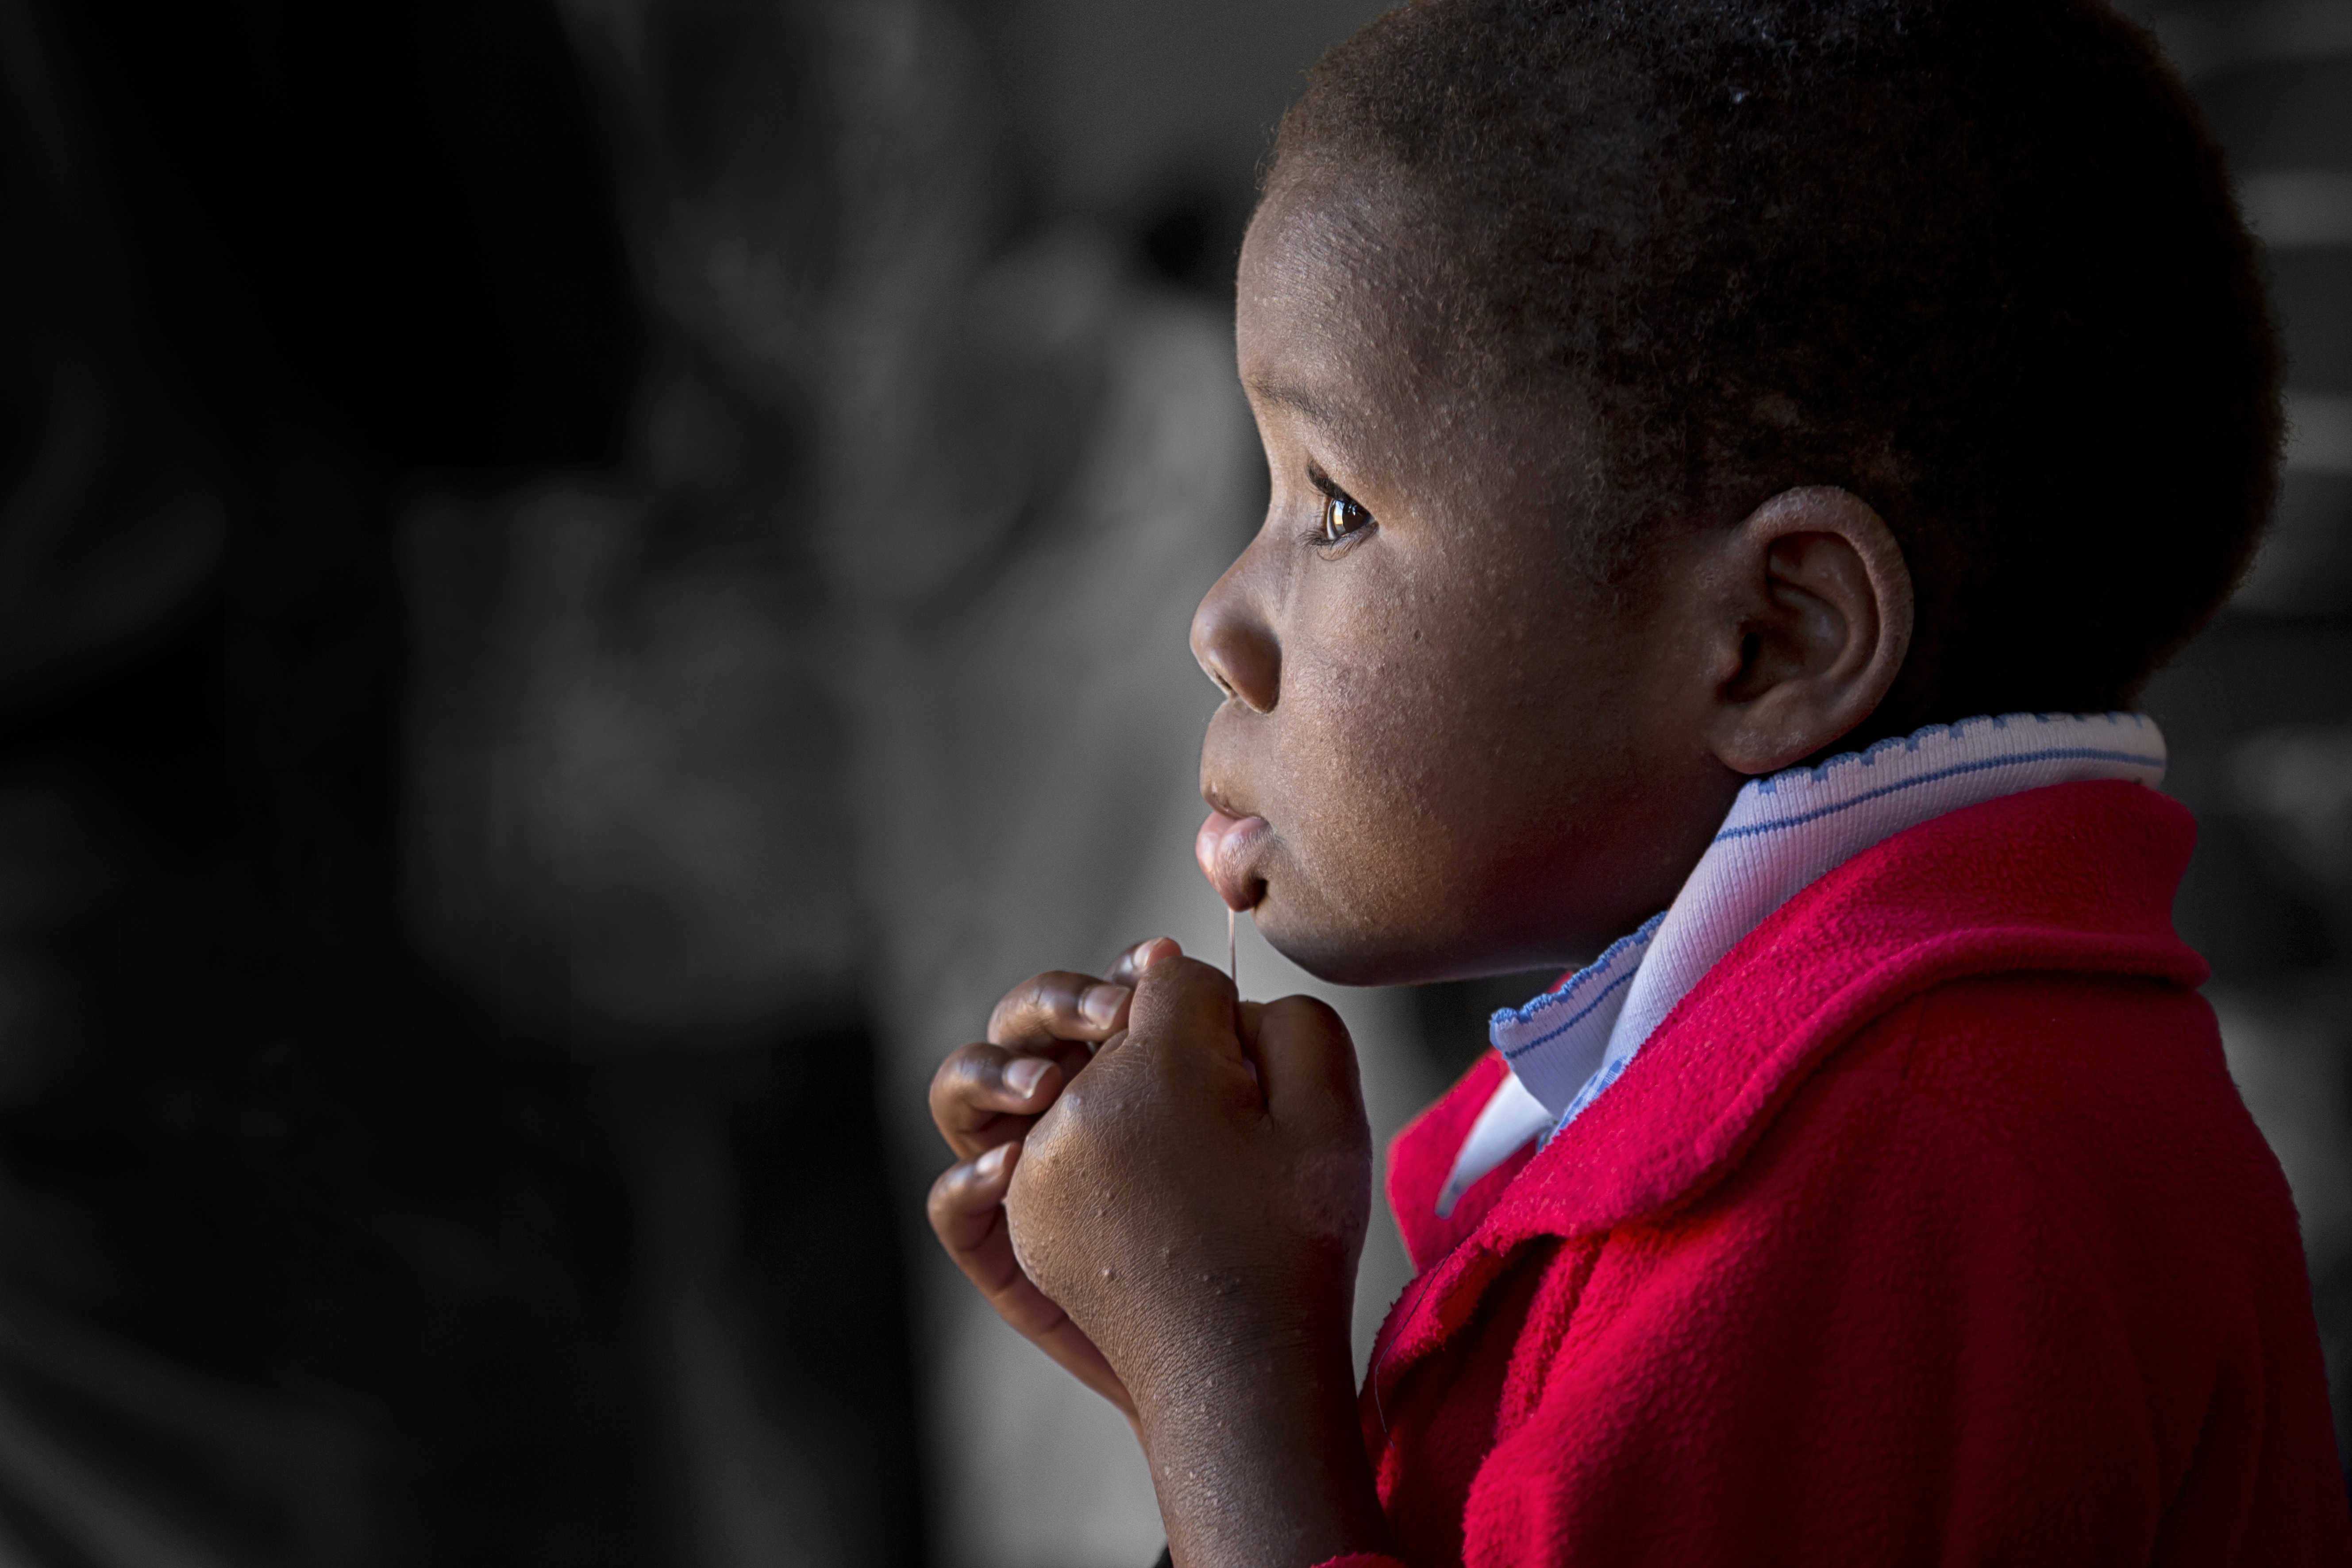
man, person, people, solitude, male, portrait, color, africa, child, childhood, close up, orphan, face, temple, loneliness, infant, eye, head, look, african, emotion, doubt, portrait photography, human positions, african portrait